Elton John

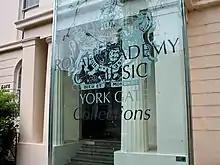
Elton John (known then as Reg Dwight) studied at the Royal Academy of Music in London for five years.

For the next five years, John attended Saturday classes at the Academy in central London, and he has said he enjoyed playing Frédéric Chopin and Johann Sebastian Bach and singing in the choir during Saturday classes, but that he was not otherwise a diligent classical student. "I kind of resented going to the Academy," he said. "I was one of those children who could just about get away without practising and still pass, scrape through the grades." He has said that he would sometimes skip classes and ride around on the London Underground. Several instructors have attested that he was a "model student", and during the last few years he took lessons from a private tutor in addition to his classes at the Academy. He left the Academy before taking the final exams.